Describe the emotion expressed in this image:  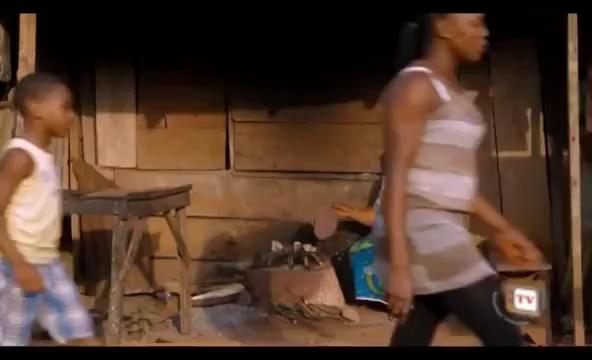
This person displays Fear, valence and arousal with low intensity.